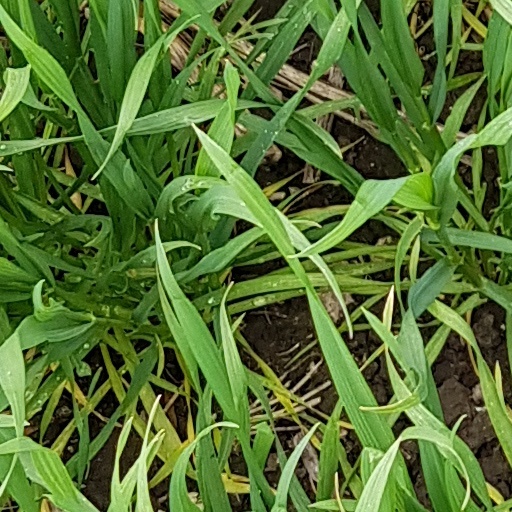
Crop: wheat